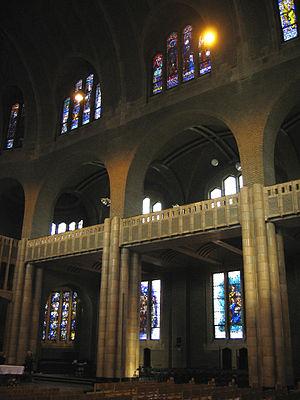
Basilique de Koekelberg, Koekelberg (Bruxelles). Intérieur